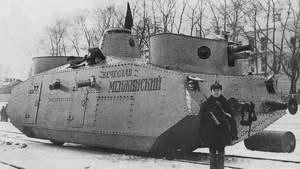
L'usine Kirov devenue usine Poutilov en 1862, est un important constructeur russe de machines établi à Saint-Pétersbourg, en Russie. Fondée en 1789, l'usine a déménagé à son emplacement actuel en 1801 comme fonderie pour des boulets de canon.
Le NKVD était l'organisme d'État — équivalent à un ministère — d'abord dans les républiques socialistes soviétiques constituant l'URSS et ensuite dans l'URSS entière, duquel relevait la police politique « chargée de combattre le crime et de maintenir l'ordre public ». Il faut distinguer donc le NKVD de la RSFSR et le NKVD de l'URSS, de loin plus largement connu.